Sophie Taeuber-Arp

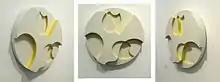
"Relief at three levels", 1937 or 1938

In 1926 Taeuber-Arp and Jean Arp moved to Strasbourg, where both took up French citizenship; after which they divided their time between Strasbourg and Paris. There Taeuber-Arp received numerous commissions for interior design projects; for example, she was commissioned to create a radically Constructivist interior for the Café de l'Aubette – a project on which Jean Arp and de Stijl artist Theo van Doesburg eventually joined her as collaborators. In 1927, she co-authored a book entitled "Welly Lowell" with Blanche Gauchet.